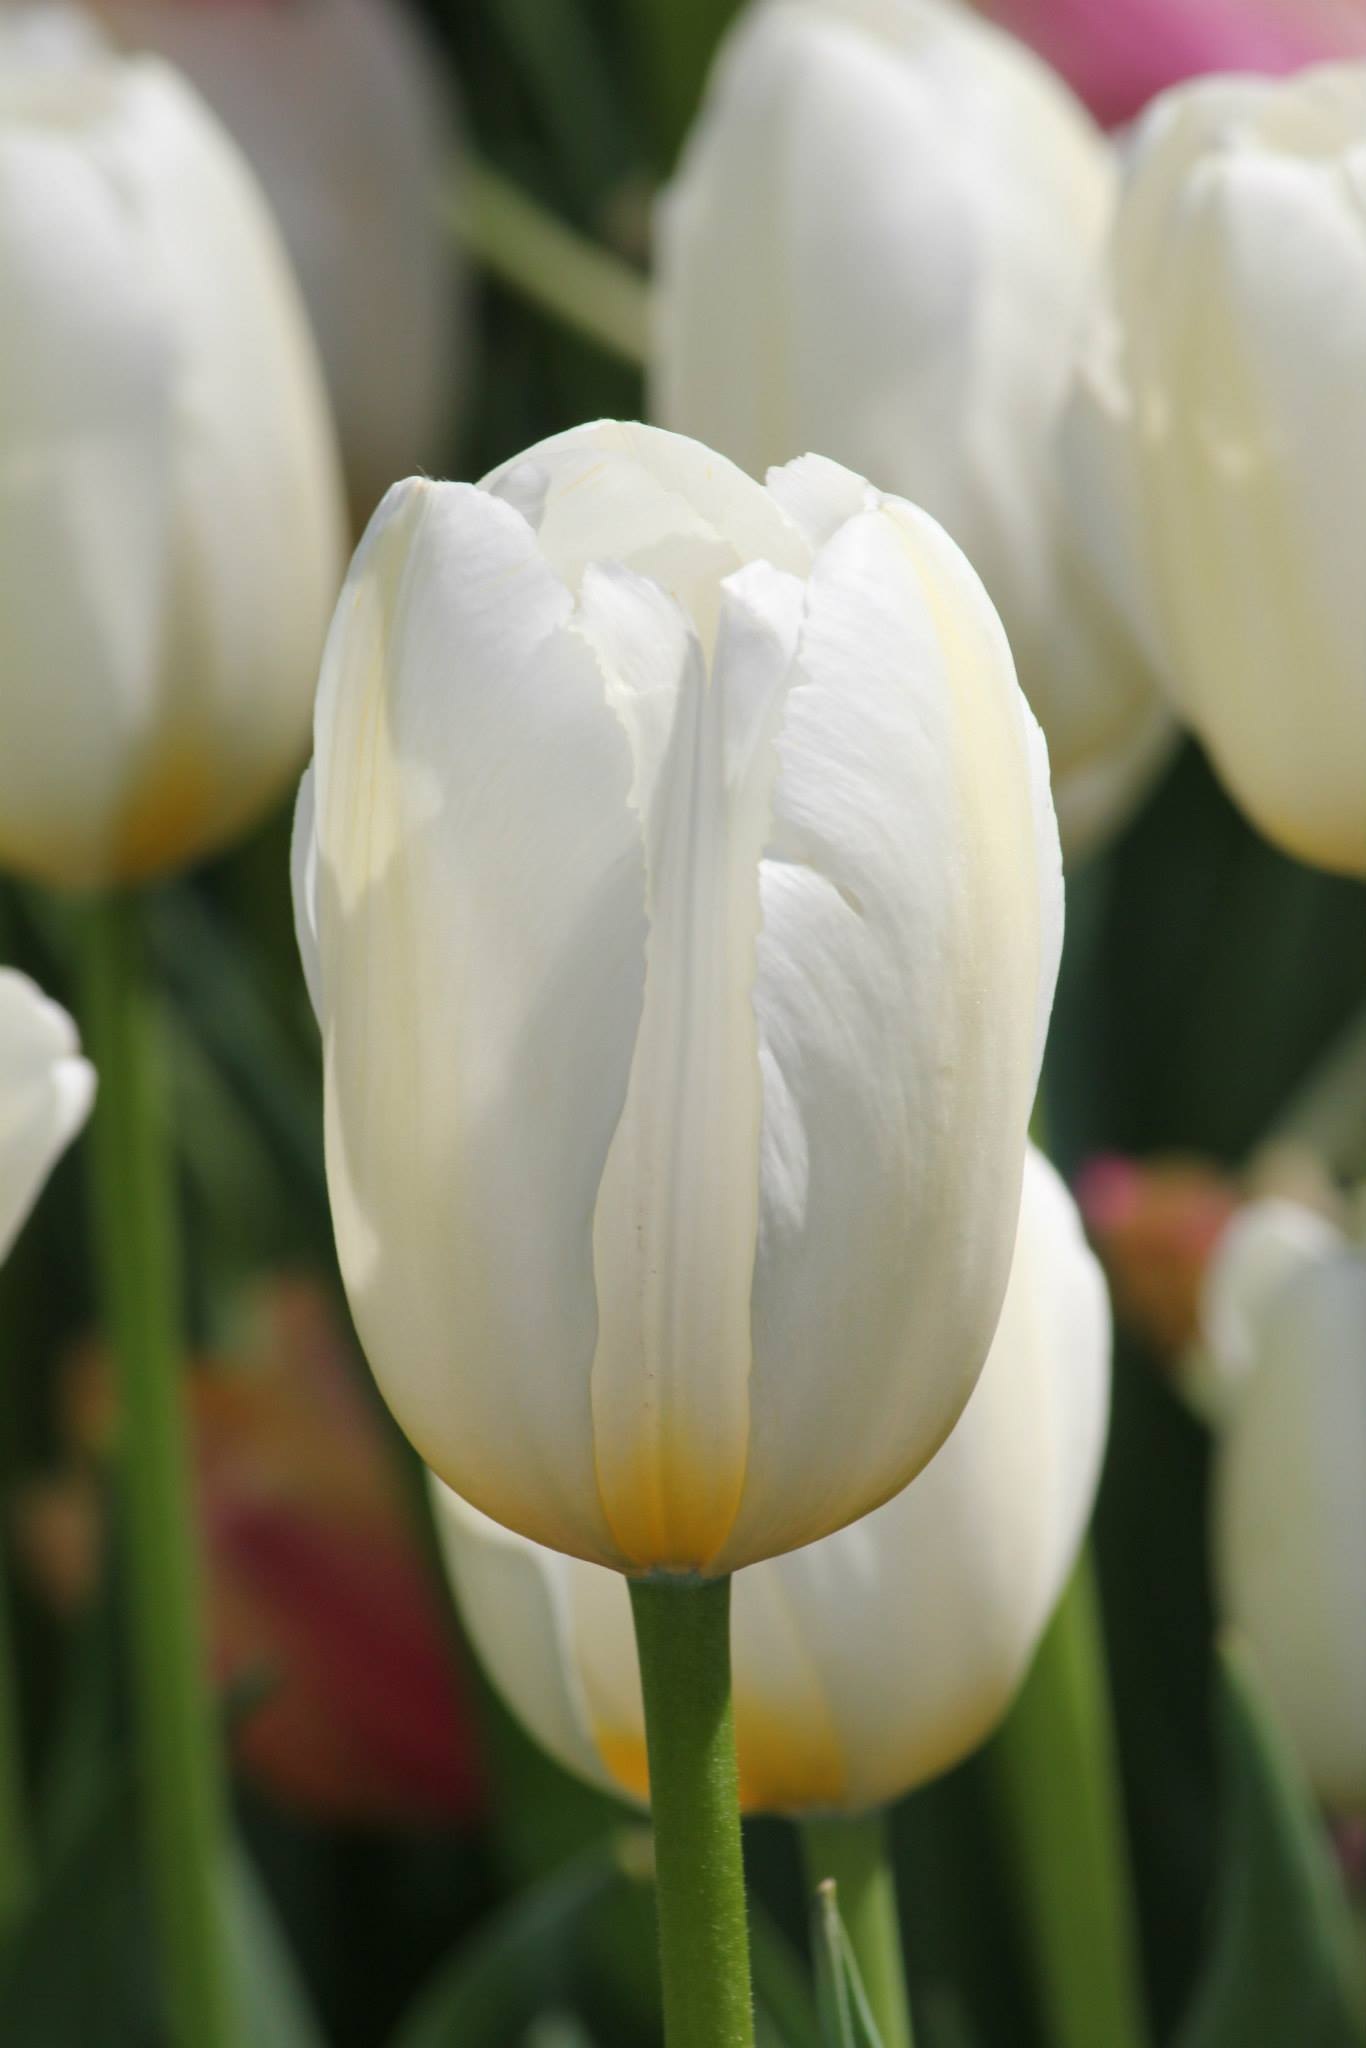
plant, white, flower, petal, tulip, spring, flowering plant, lily family, plant stem, land plant